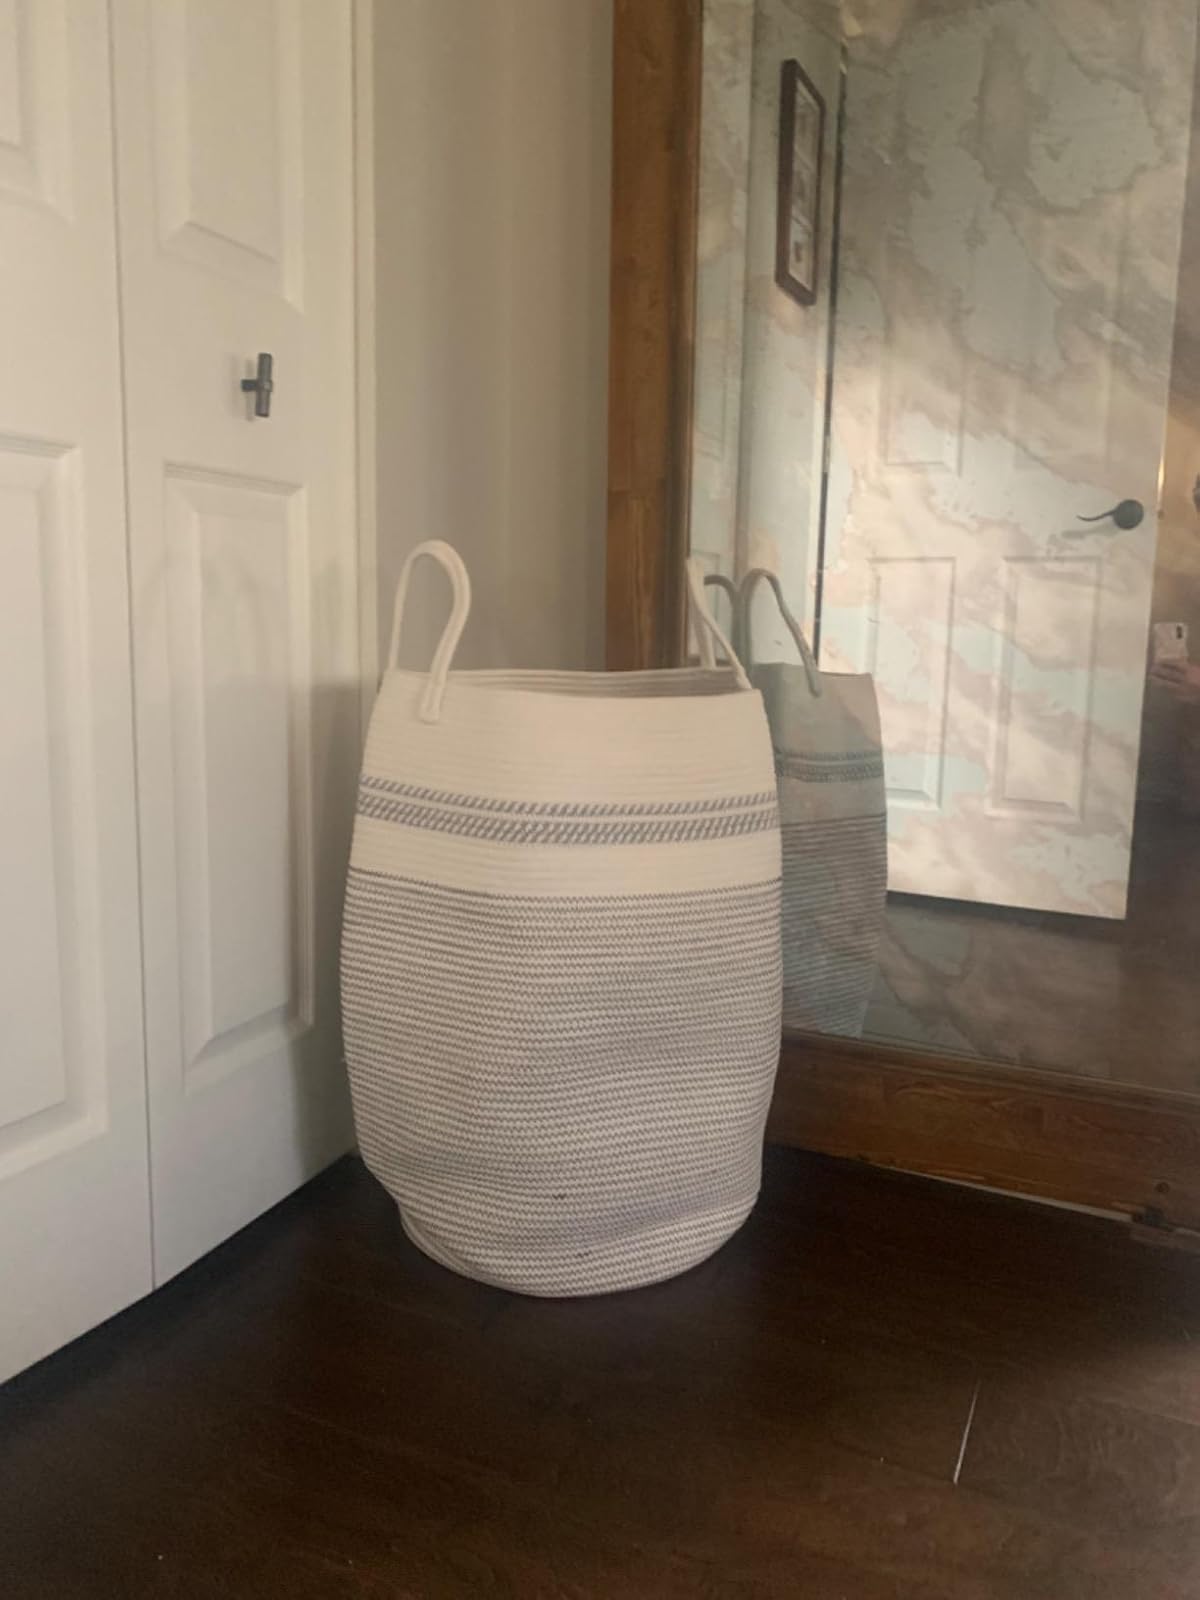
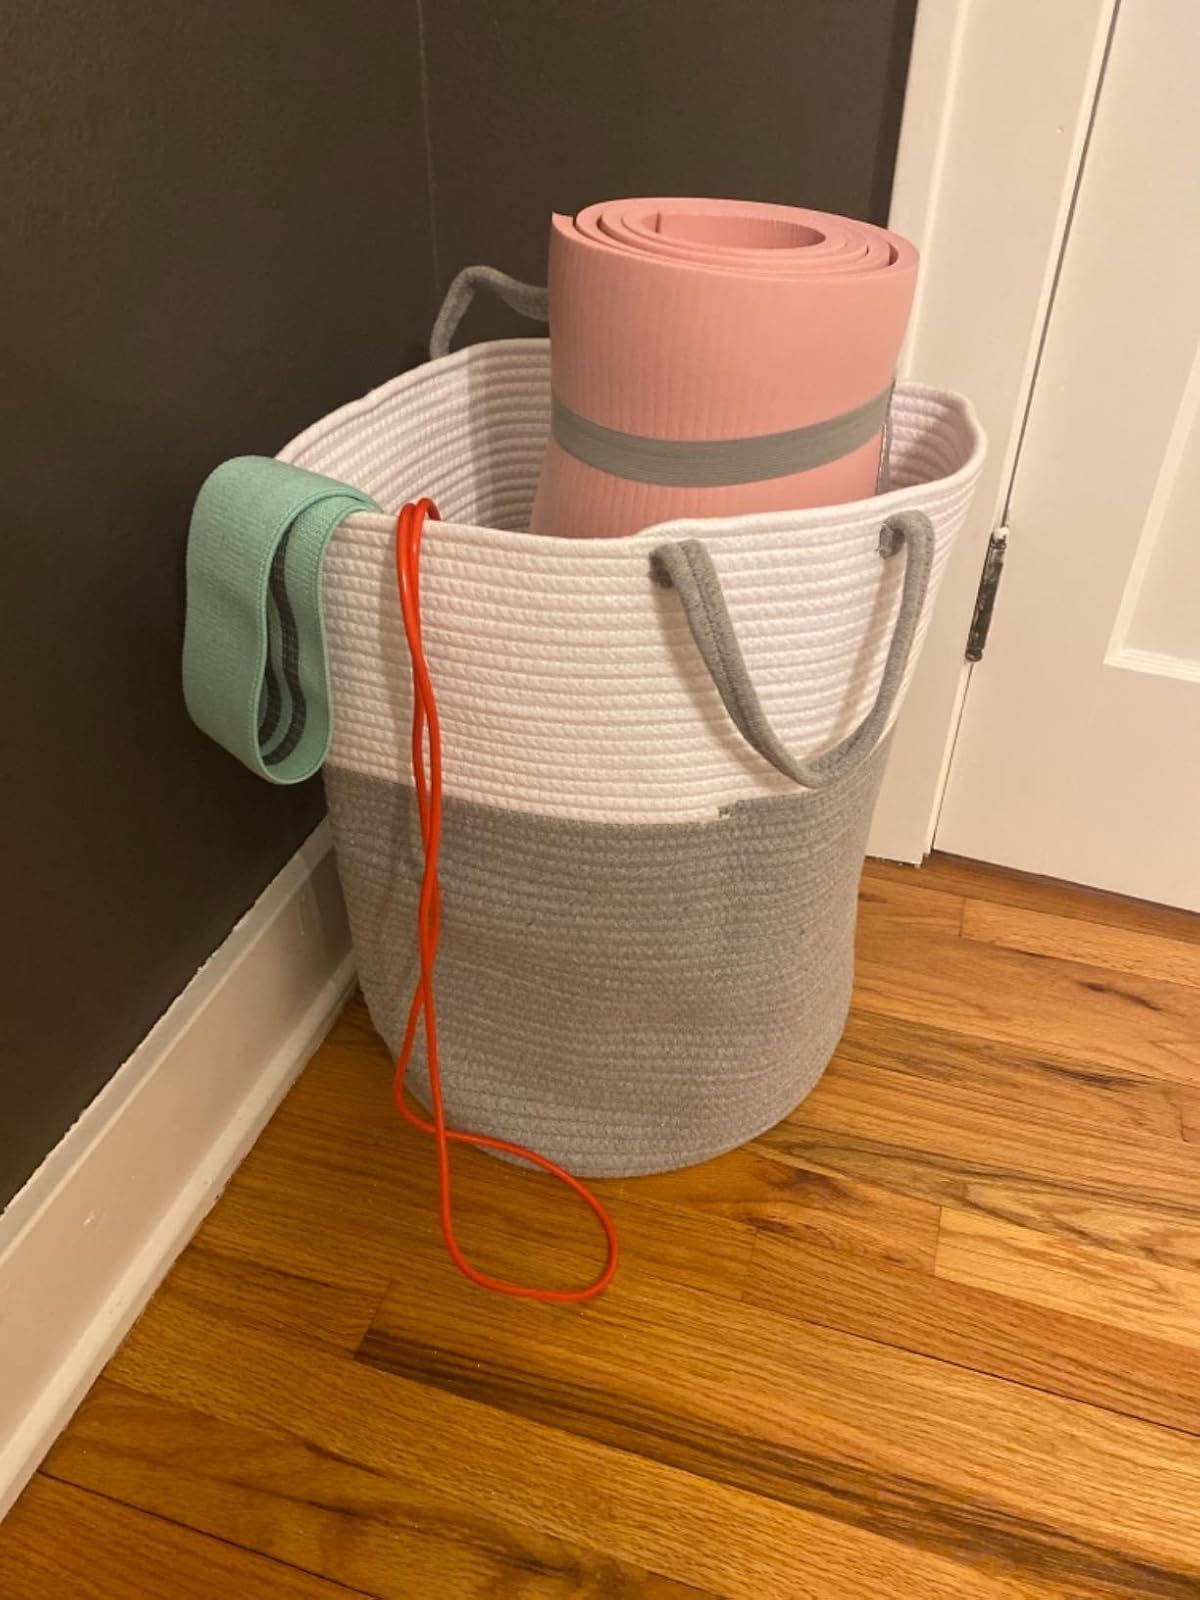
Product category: items_hamper
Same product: no